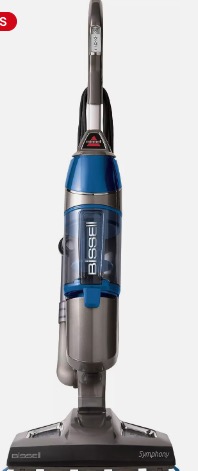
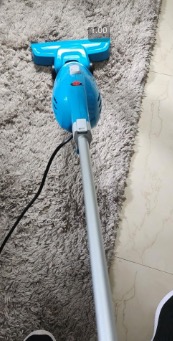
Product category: items_vacuum
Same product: no